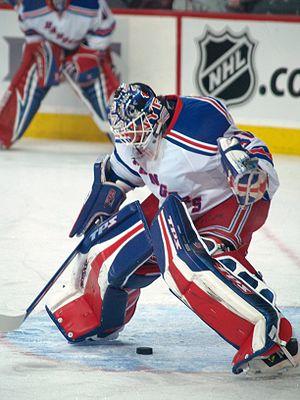
Henrik Lundqvist est un joueur professionnel suédois de hockey sur glace. Il évolue au poste de gardien de but. Il est considéré comme l'un des meilleurs gardien du monde. Il a un frère jumeau, Joel Lundqvist, également joueur de hockey mais qui évolue en tant que centre.